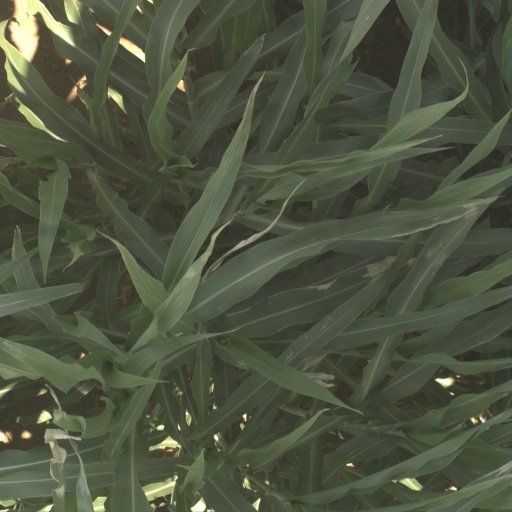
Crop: sorghum